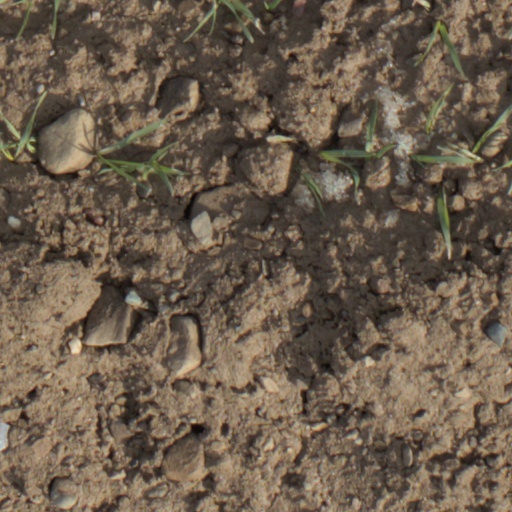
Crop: wheat